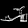
Label: Sandal